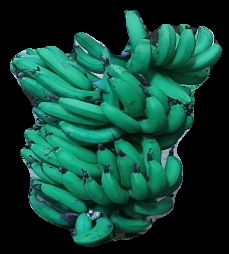
Variety: pachbale
Grade: grade3